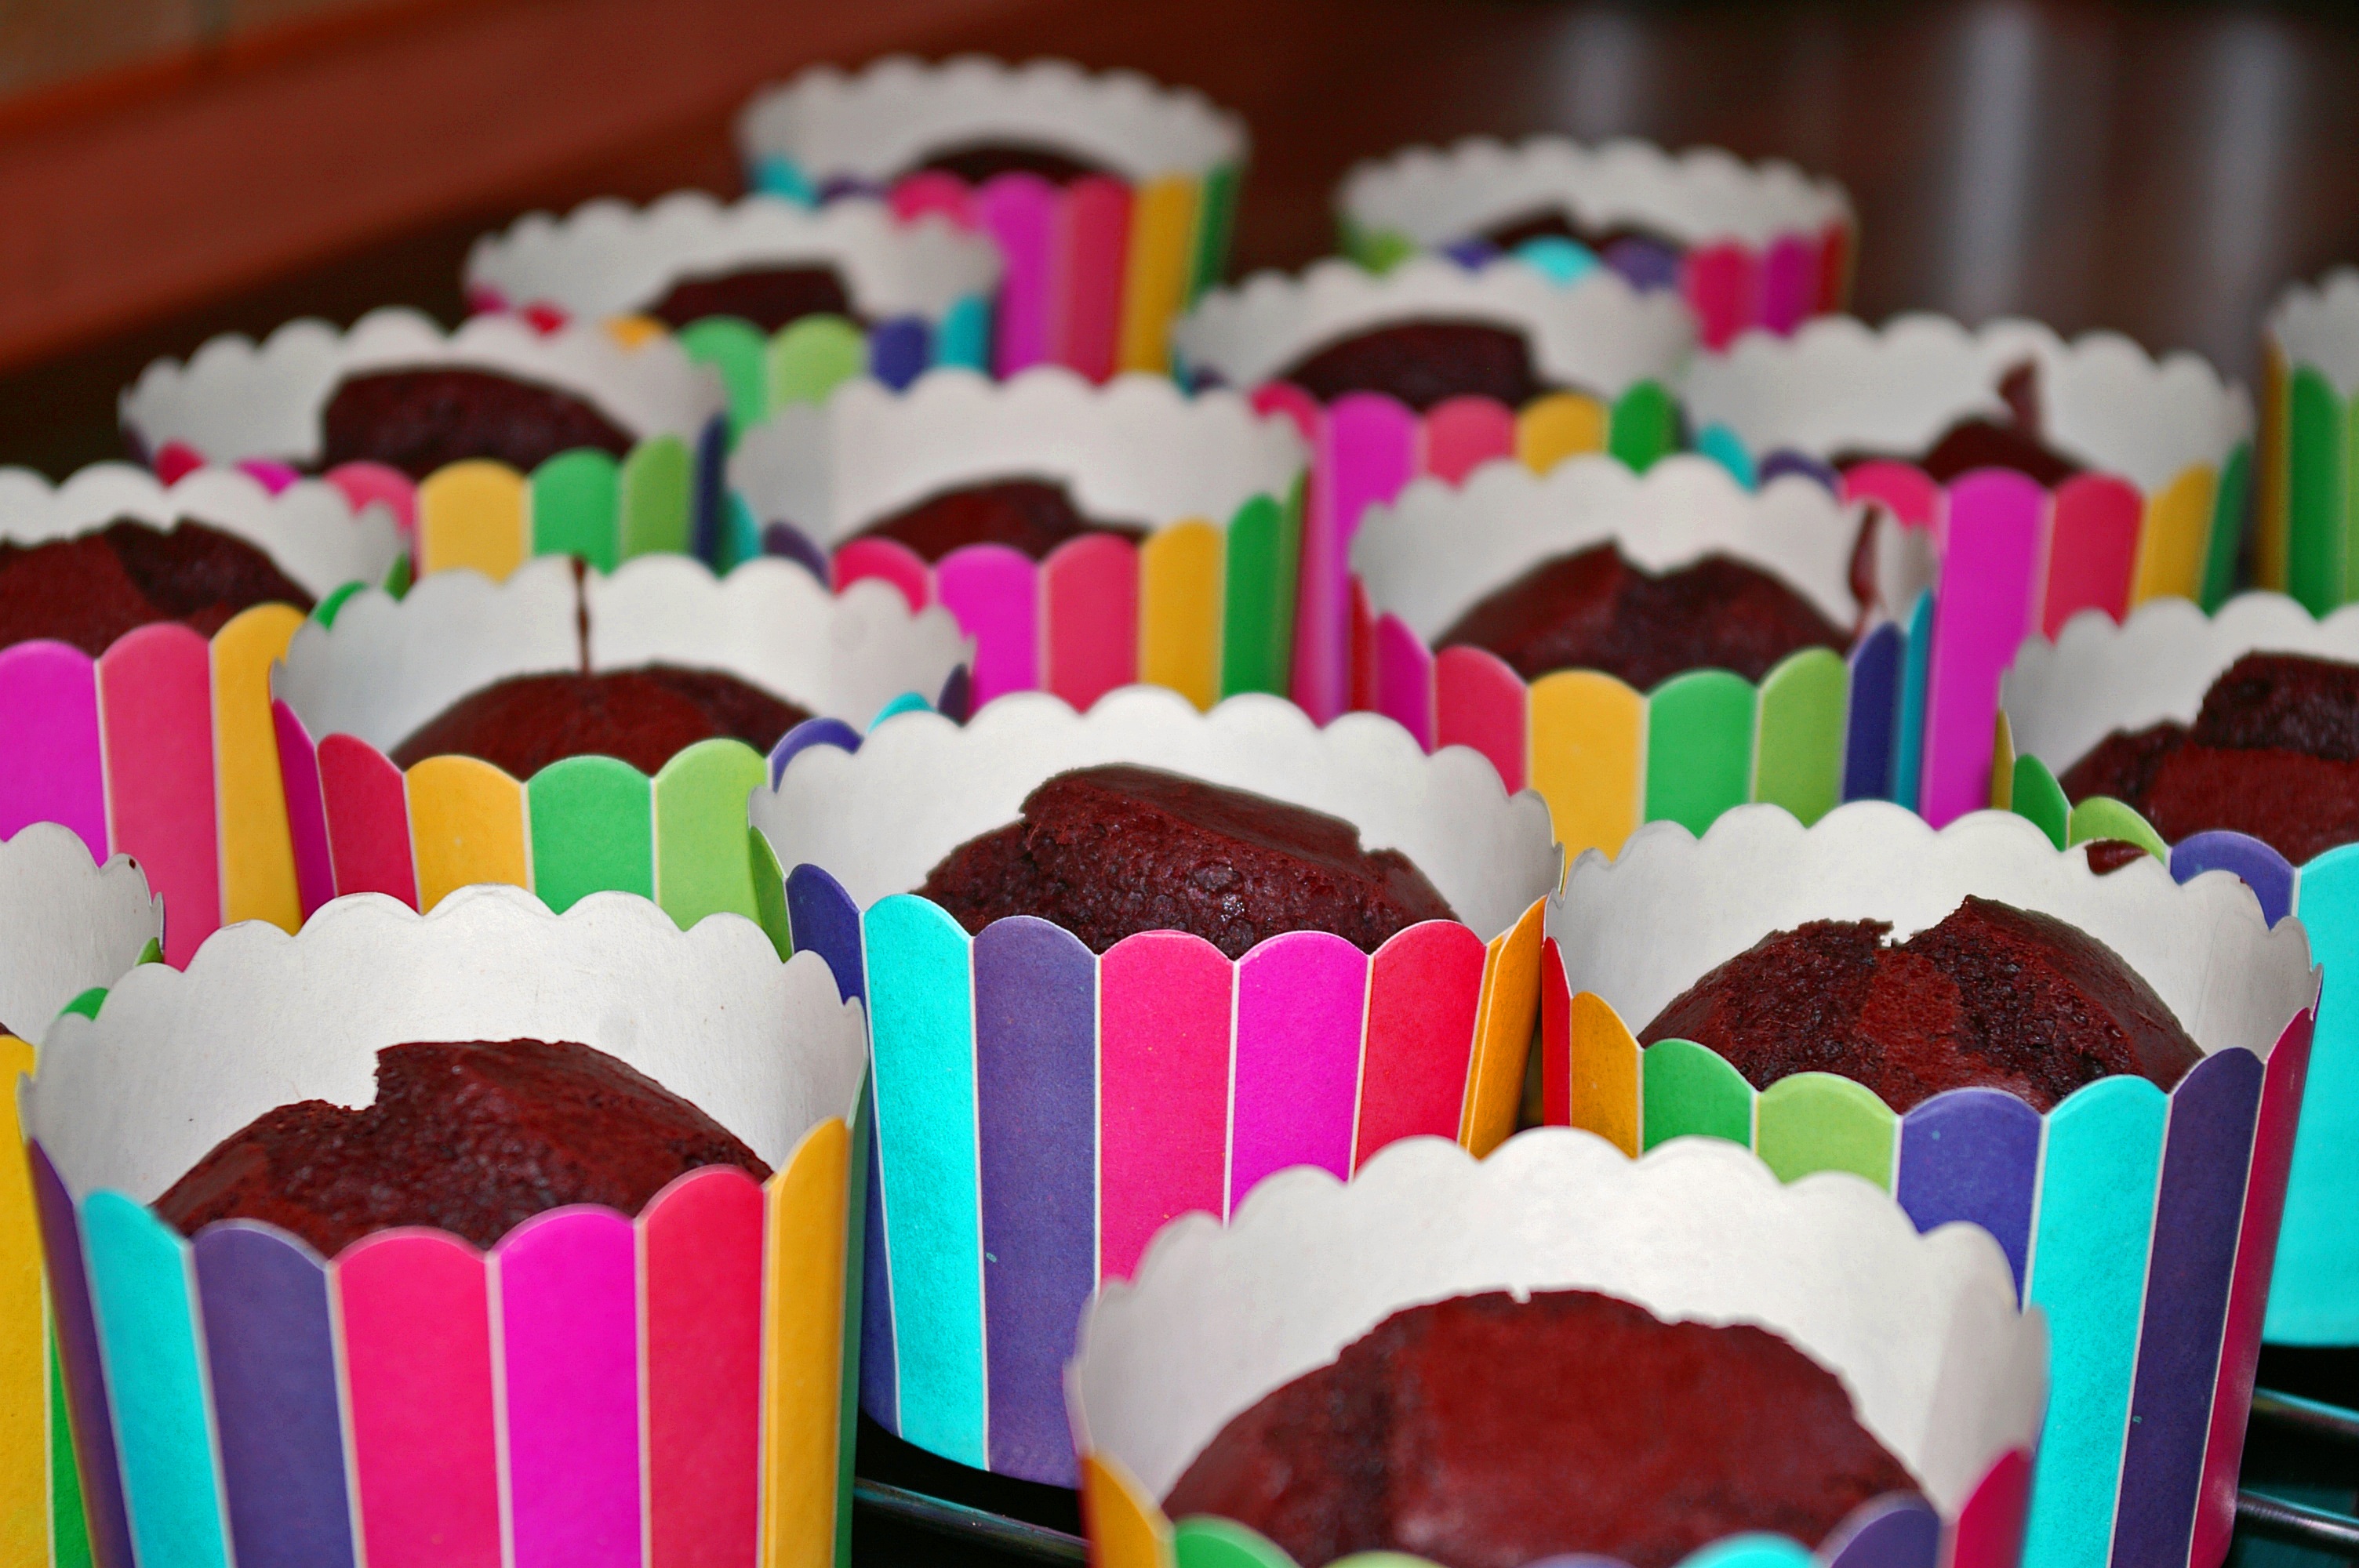
sweet, feed, food, color, brown, colorful, chocolate, cupcake, dessert, eat, delicious, cake, birthday cake, calories, sweet dish, bake, pastries, children, sugar, icing, nutrition, tasty, candy, tart, birthday, dine, sweetness, benefit from, treat, lick, confectionery, muffins, flavor, delicacy, small cakes, nibble, hand made sweets, children's birthday, schokoladenmuffins, fine pastry, schokomuffins, buttercream, cake decorating